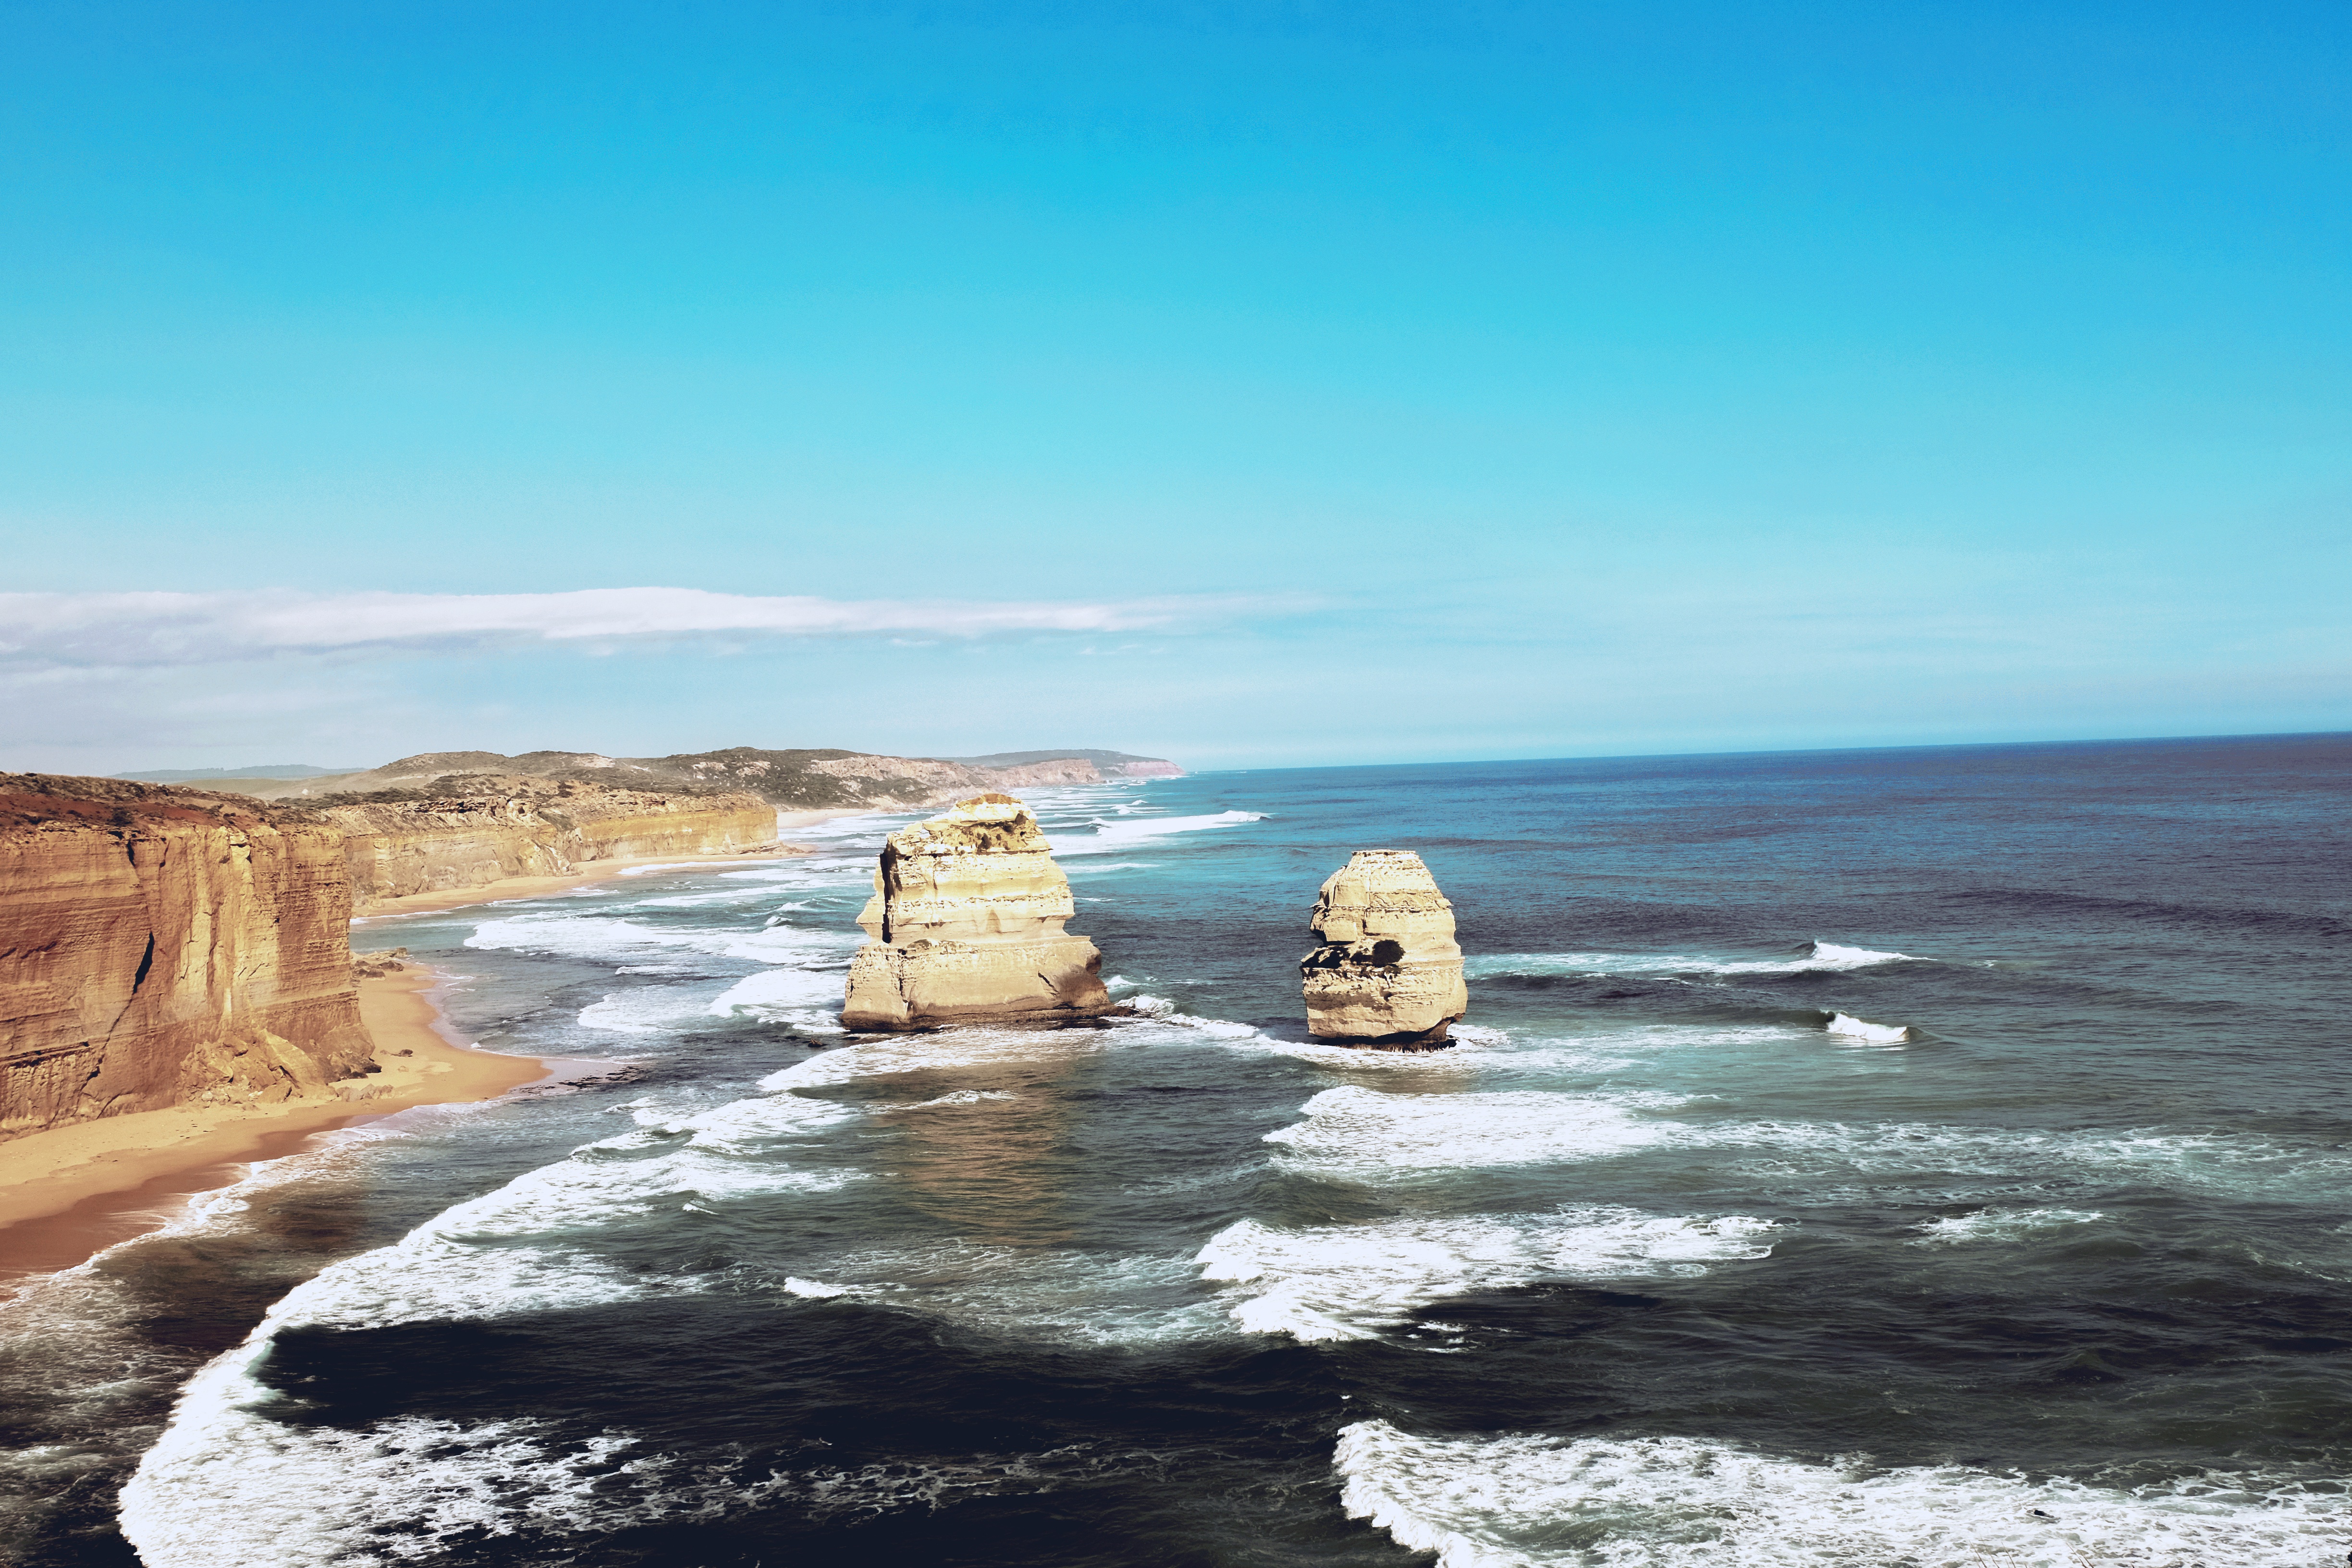
beach, sea, coast, rock, ocean, horizon, shore, wave, cliff, cove, bay, terrain, body of water, cape, landform, wind wave